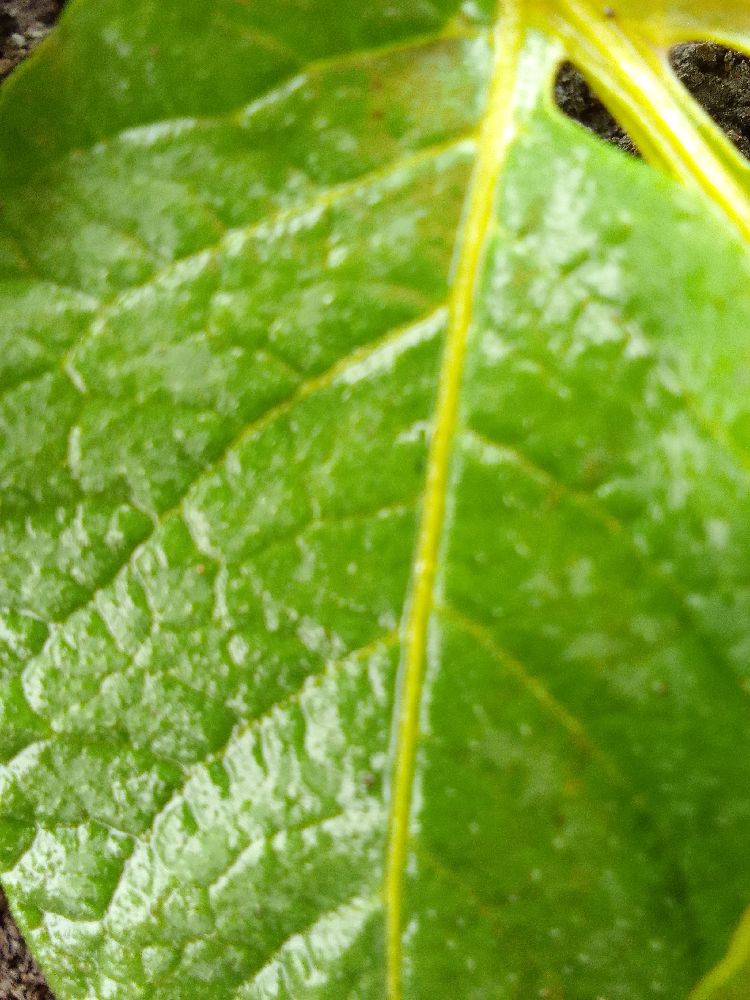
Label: Healthy